Tom Velisek

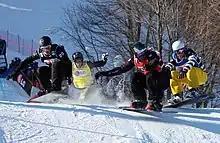
Andrey Boldykov, Paul-Henri de Le Rue, Tom Velisek, Kevin Hill. Telluride, January 21, 2010

Tom Velisek (born January 15, 1981, in Nelson, British Columbia) is a Canadian snowboarder, specializing in the snowboard cross event.